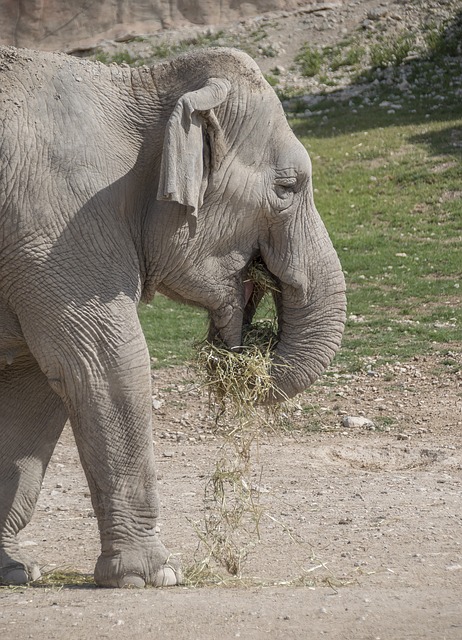
Label: elefante